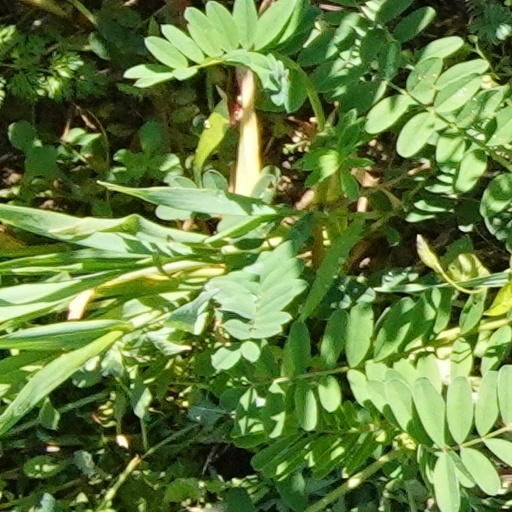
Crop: wheat